Yeng Guiao

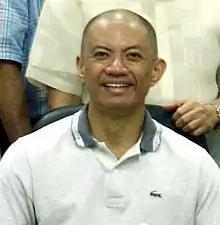
Guiao in 2008.

In 2000, Guiao made his PBA coaching return for the Batang Red Bull Energizers. Despite poor performances in the All-Filipino and Commissioner's Cup, he coached the Thunder to a third-place finish in the 2000 Governors' Cup.